Harry Randall (actor)

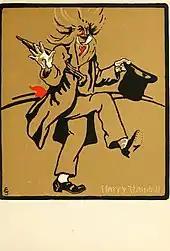
Illustration of Harry Randall, 1899

During the 1890s, Randall, together with comedians Dan Leno, Herbert Campbell and Fred Williams, formed a theatre management company. After taking over a theatre at Clapham Junction, Munt's Hall, which was renamed the Grand Hall of Varieties, the company went on to build the Granville Theatre in Walham Green, the Palace Theatre in Camberwell (both of which have since been demolished) and the Grand Theatre, Clapham, which was built in 1900. The enterprise, opposed by managers of other theatres, failed after a few years.